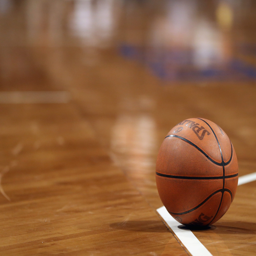
generic basketball on the court .